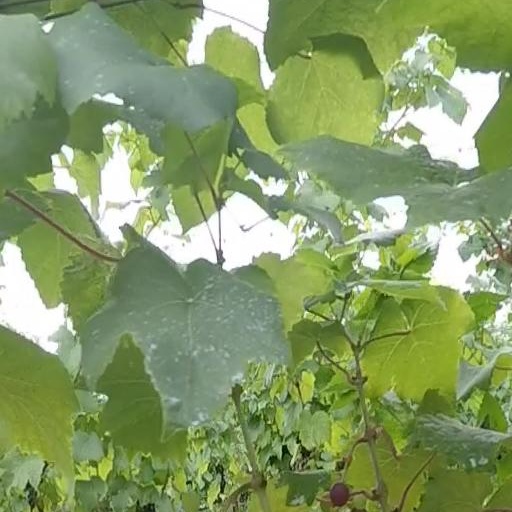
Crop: grape